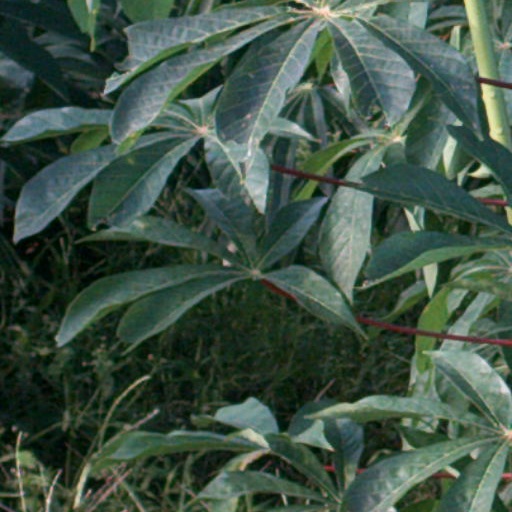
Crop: cassava